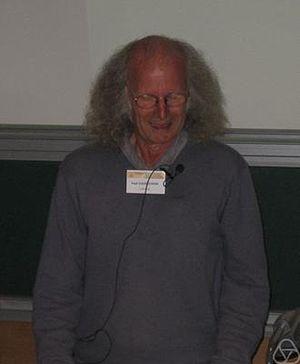
Paul Gauduchon est un mathématicien français, spécialiste de la géométrie différentielle.